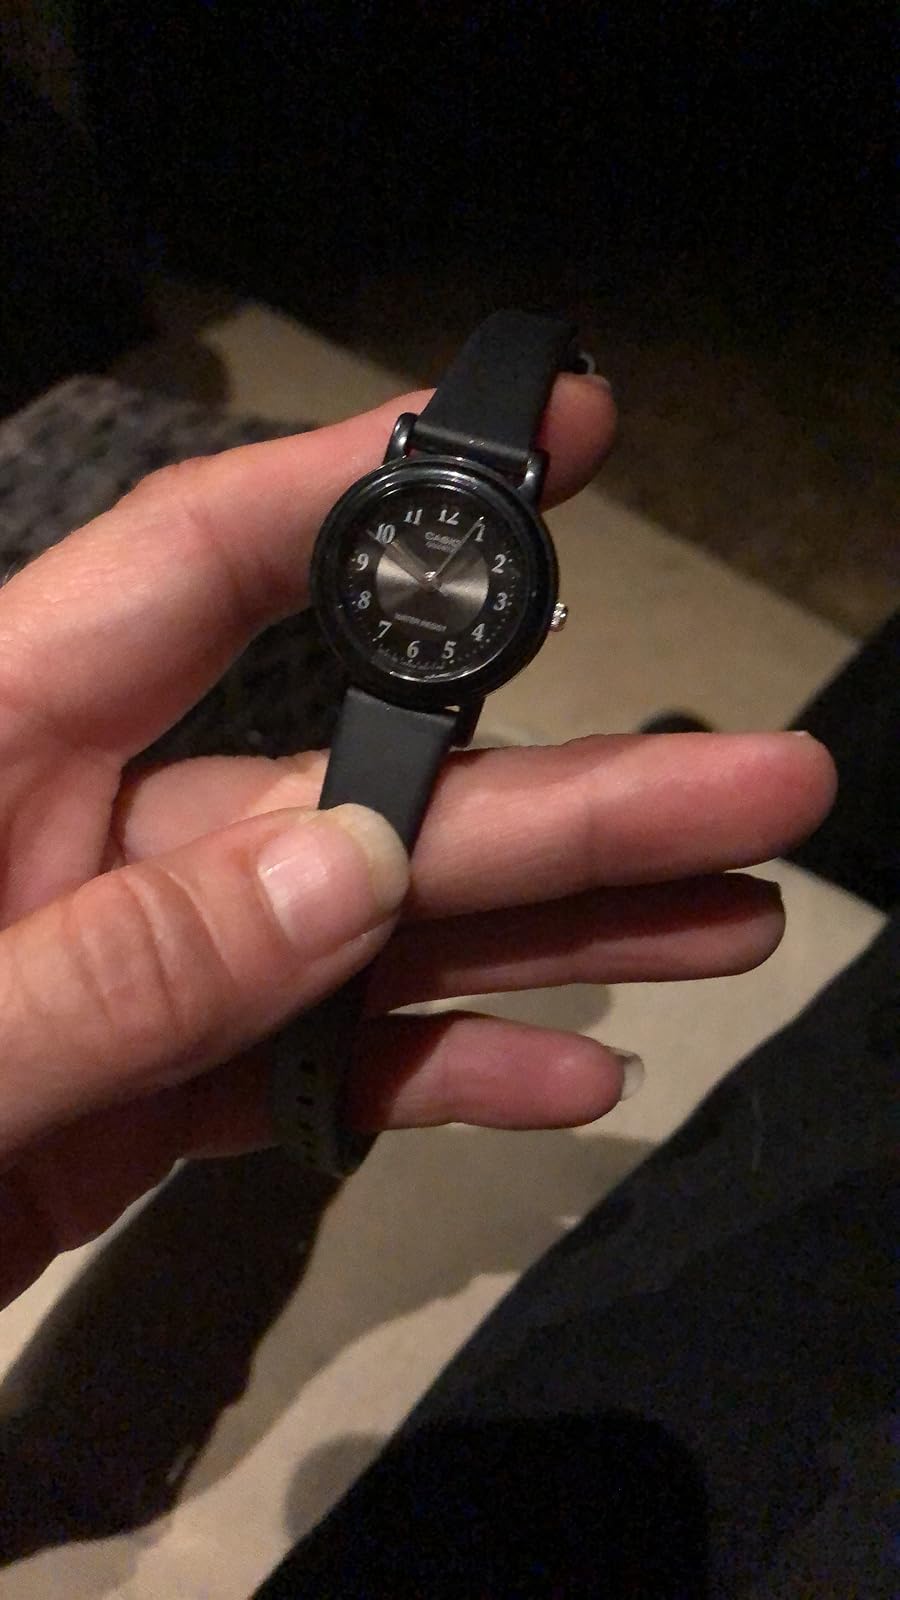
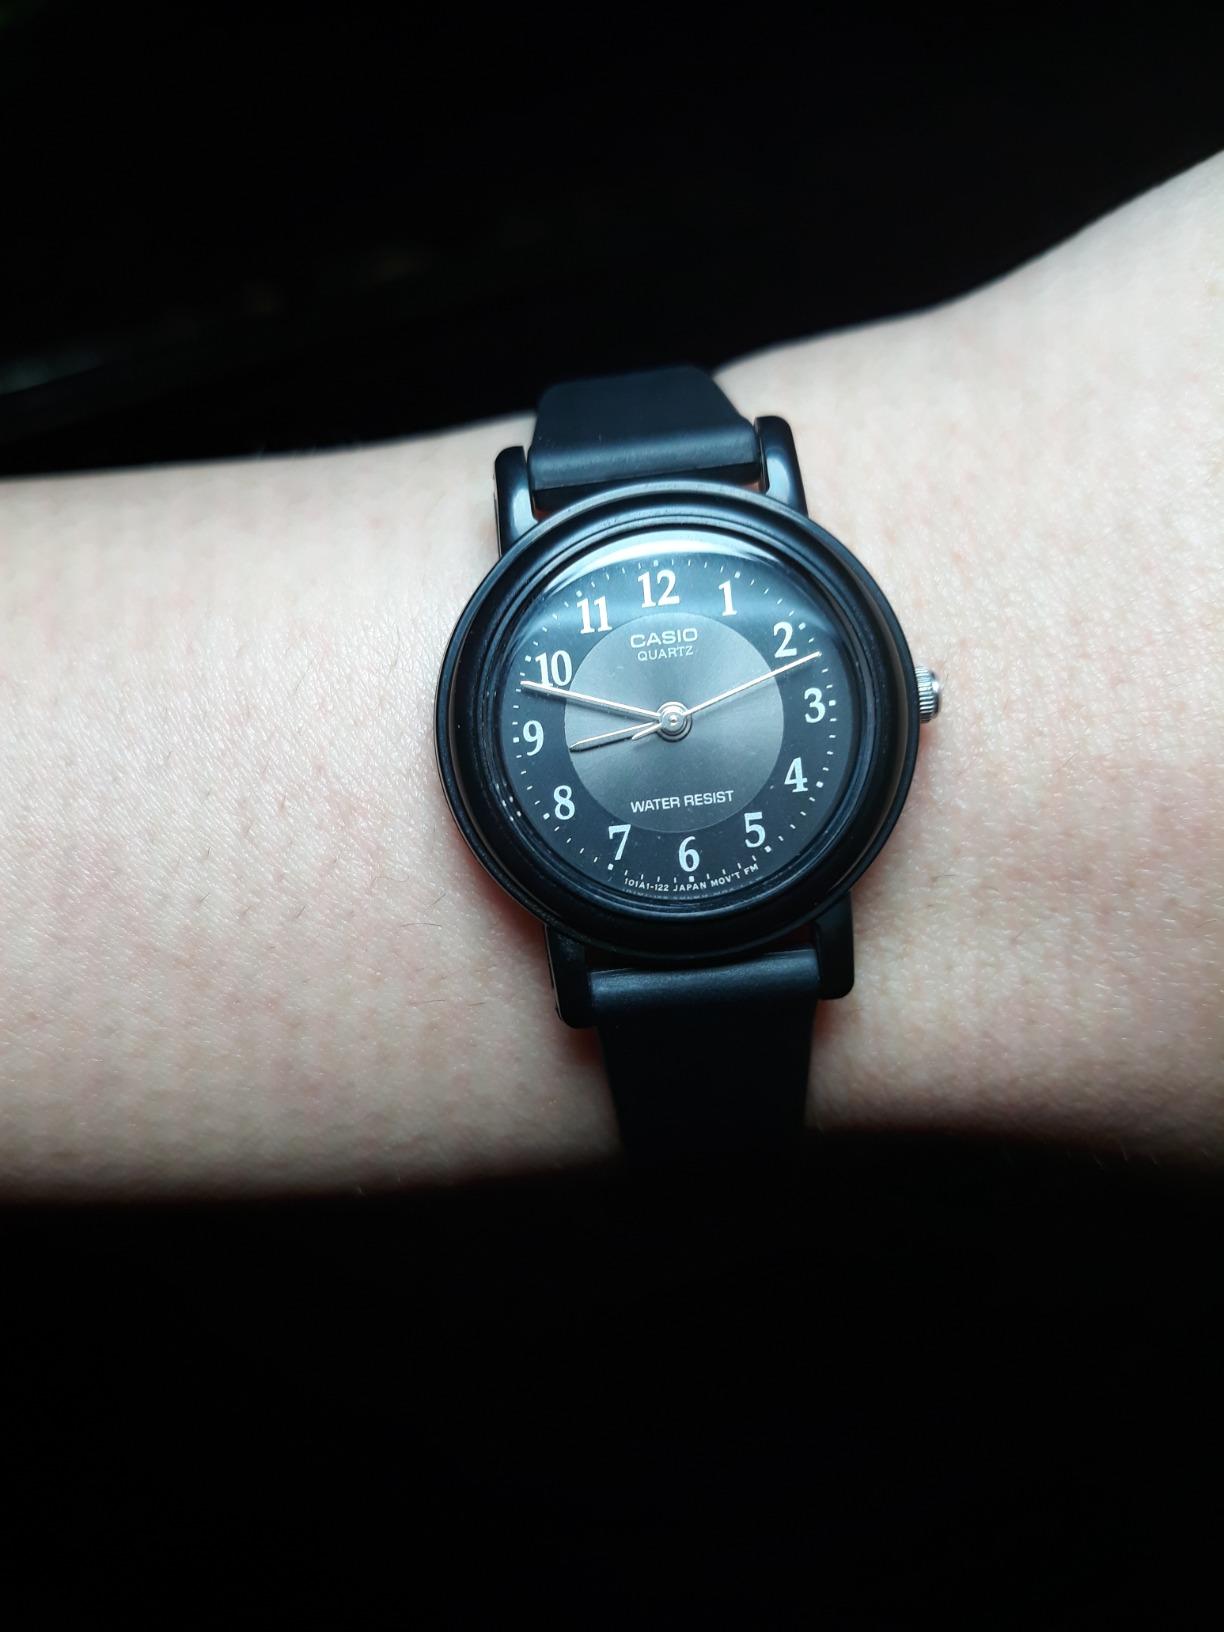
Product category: accessories_watch
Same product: yes